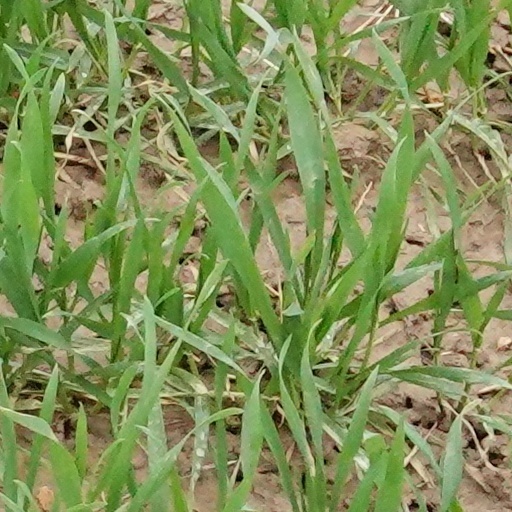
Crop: wheat